Vasyl Yadukha

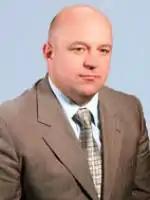

Vasyl Stepanovych Yadukha (born 25 January 1964, Verbka-Murovana, Ukraine) is a Ukrainian politician, former member of the Verkhovna Rada (Ukraine's national parliament).